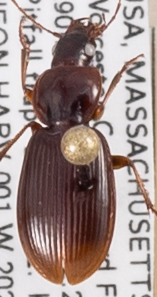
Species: Synuchus impunctatus
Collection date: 2022-07-13
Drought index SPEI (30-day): -1.16
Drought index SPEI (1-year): -0.616
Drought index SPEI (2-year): -0.476